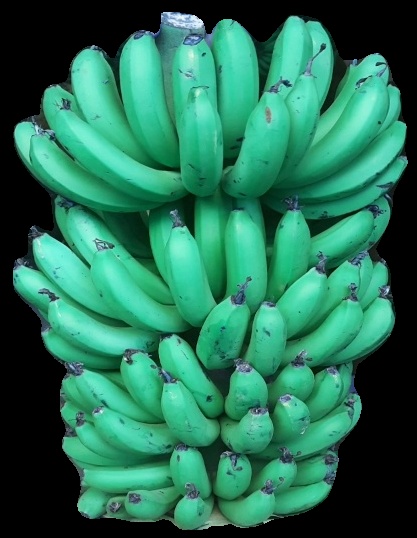
Variety: pachbale
Grade: grade1